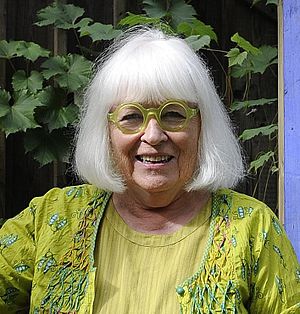
Gudrun Sjödén
Gudrun Sjödén er en svensk tøjdesigner.